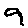
Label: 9